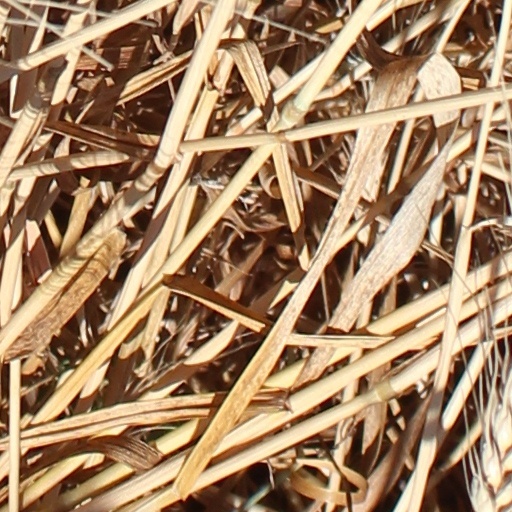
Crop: wheat